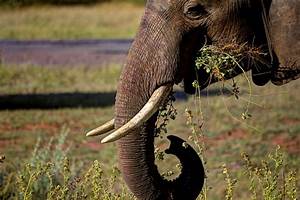
Label: elefante